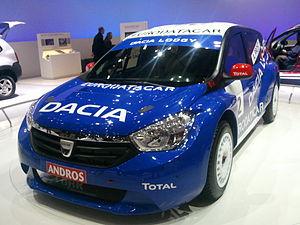
Le Lodgy est un monospace économique du groupe Renault vendu sous la marque Dacia en Europe et sous la marque Renault sur les autres marchés.